Athletics at the 2003 SEA Games

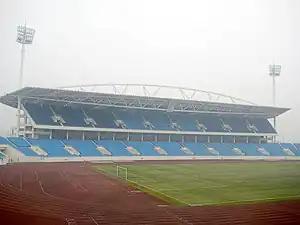
The host stadium for the athletics competition

At the 22nd SEA Games, the athletics events were held at the Mỹ Đình National Stadium in Hanoi, Vietnam from 7 to 12 December 2003. A total of 45 events were contested, of which 23 by male and 22 by female category.